Schiphol Airport station

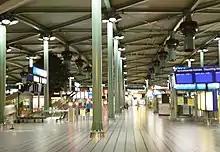

Schiphol station offers several trains per hour to Amsterdam Centraal and frequent services to the rest of the country as well. These include intercity services to Leiden, The Hague, Rotterdam, Utrecht, Eindhoven, Amersfoort, Almere, Lelystad, Apeldoorn, Deventer, Enschede, Groningen, Leeuwarden, Nijmegen and Zwolle.